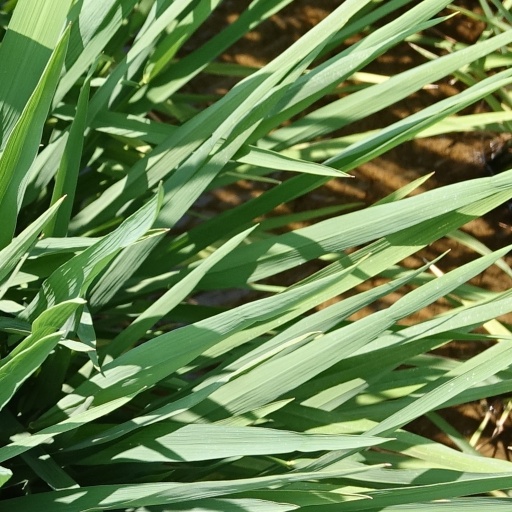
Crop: rice